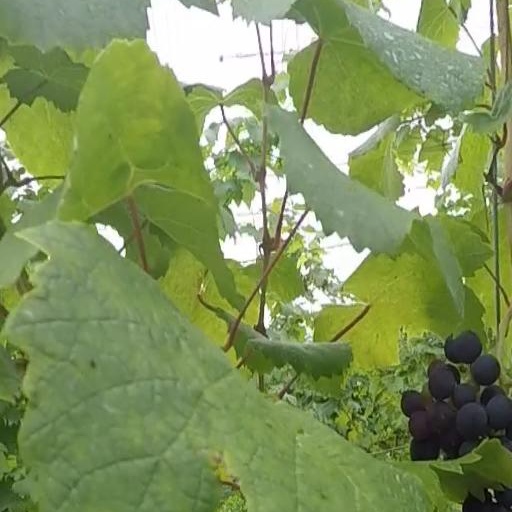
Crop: grape